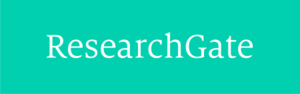
ResearchGate est un site proposant un service de réseautage social pour chercheurs et scientifiques de toutes disciplines. Disponible gratuitement, il permet une recherche scientifique sémantique ainsi qu'une chronique de fichiers partagés. Le site propose aussi un serveur de fichiers publics, un forum, des discussions méthodologiques et des groupes d'échanges.